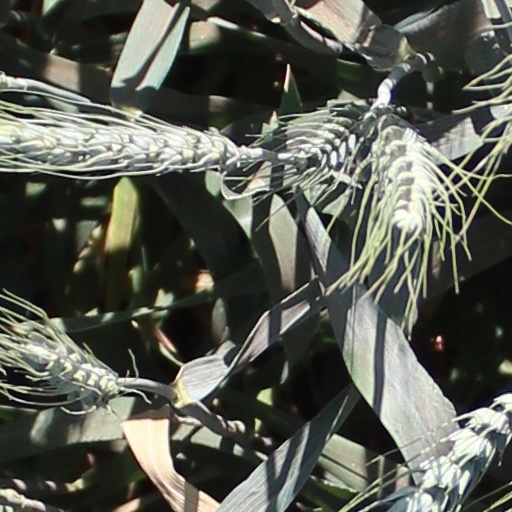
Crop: wheat